Dowsing

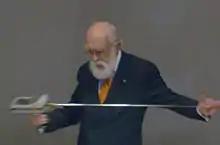
Skeptic James Randi at a lecture at Rockefeller University, on October 10, 2008, holding a US$800 device advertised as a dowsing instrument

In the late twentieth and early twenty-first centuries, a number of dowsing-like devices were marketed for modern police and military use, primarily as explosive detectors, such as the ADE 651, Sniffex, and the GT200. In consequence of these frauds, in 1999 the United States National Institute of Justice issued advice against buying equipment based on dowsing.